MS Aallotar

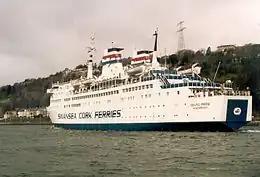
"Celtic Pride"

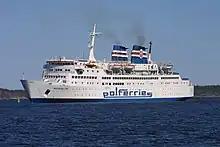
"Rogalin" at Nynäshamn in 2002

On 14 May 1978 Polferries bought the "Aallotar" from FÅA and renamed her MS "Rogalin" after a renowned village in Greater Poland. During the next four years she was used on the routes Helsinki–Gdańsk, Ystad–Świnoujście and Copenhagen–Świnoujście. In September 1979 the "Rogalin" collided with the Dutch tanker "Coral Rubrum" outside Porkkala. In May 1982 the "Rogalin" was transferred to Copenhagen–Travemünde service.